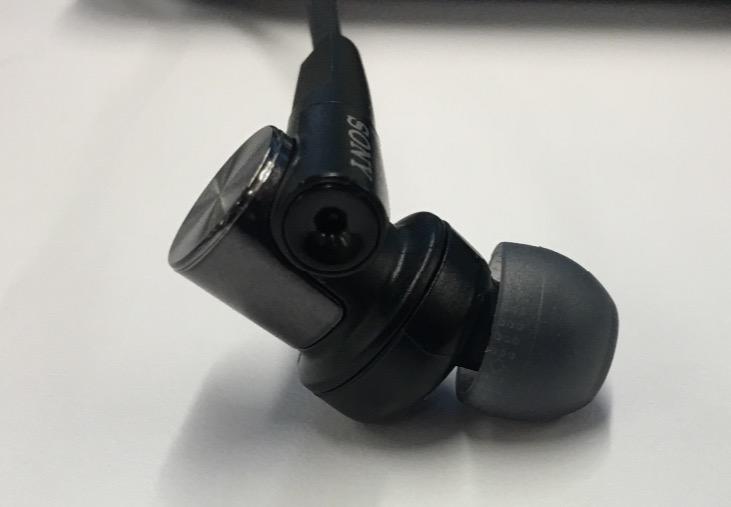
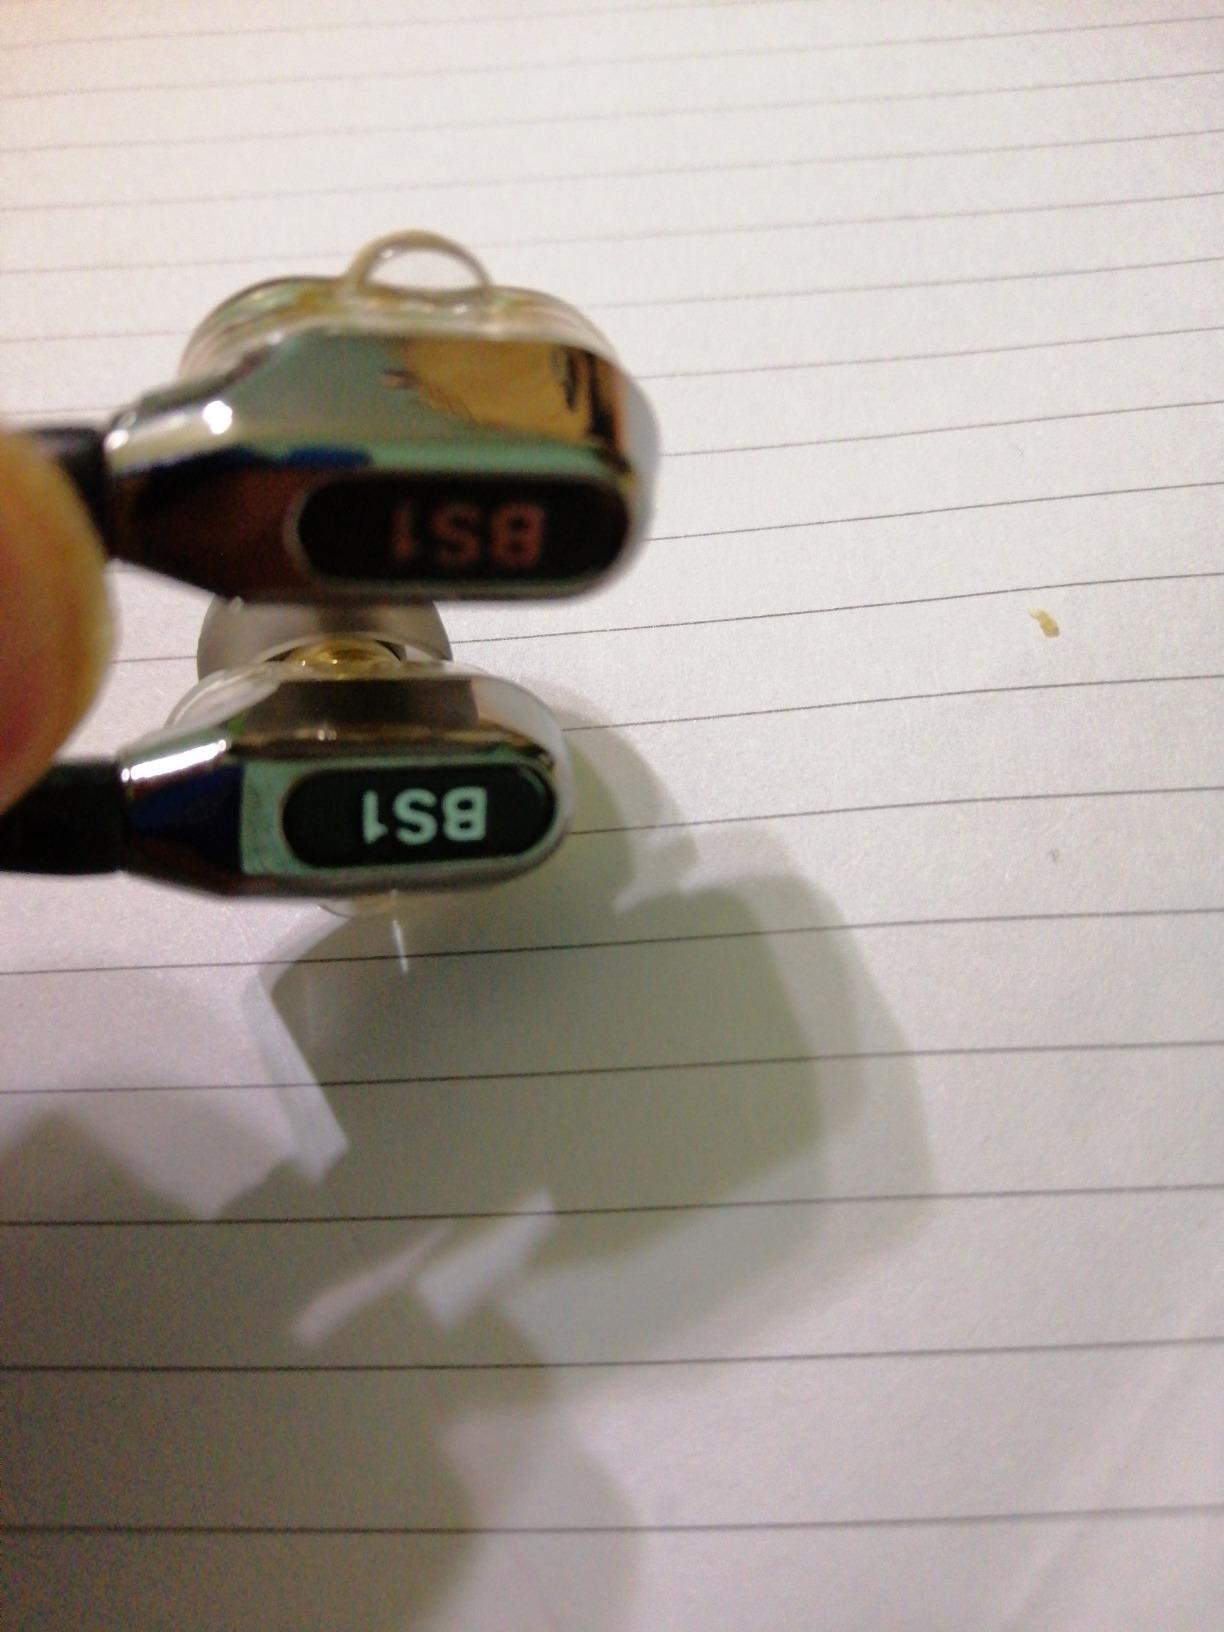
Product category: headphones
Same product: no